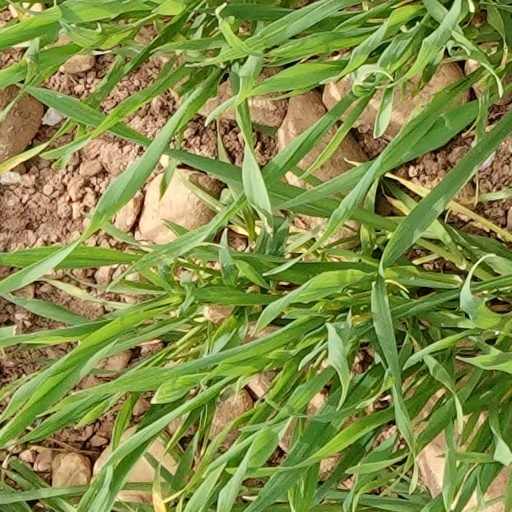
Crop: wheat